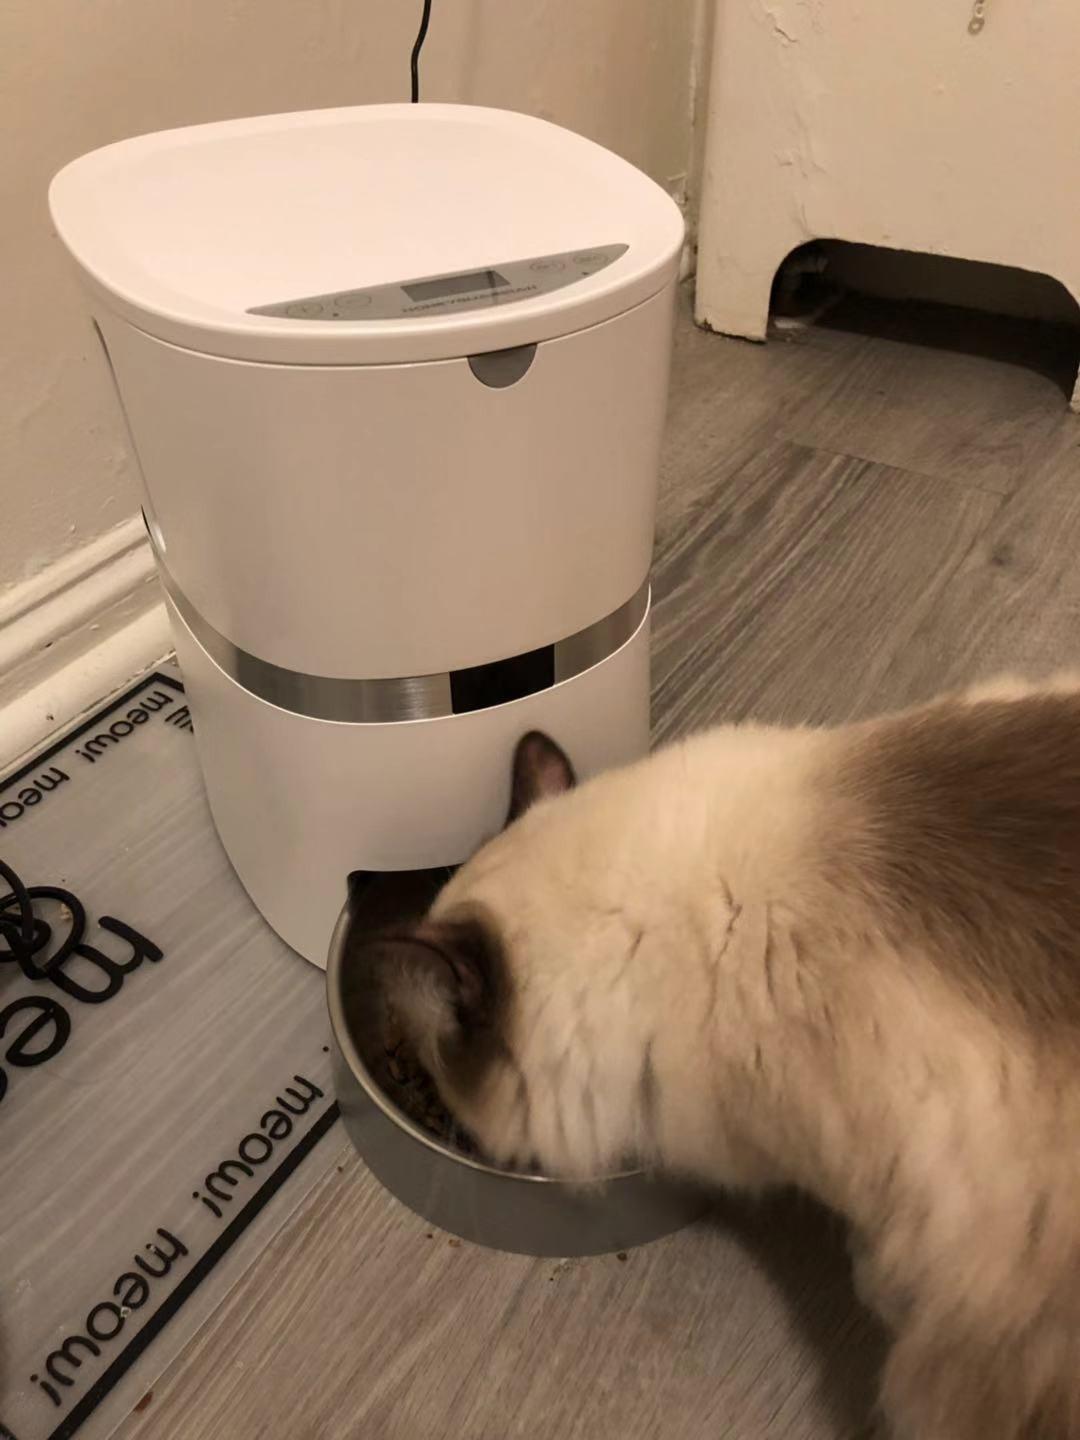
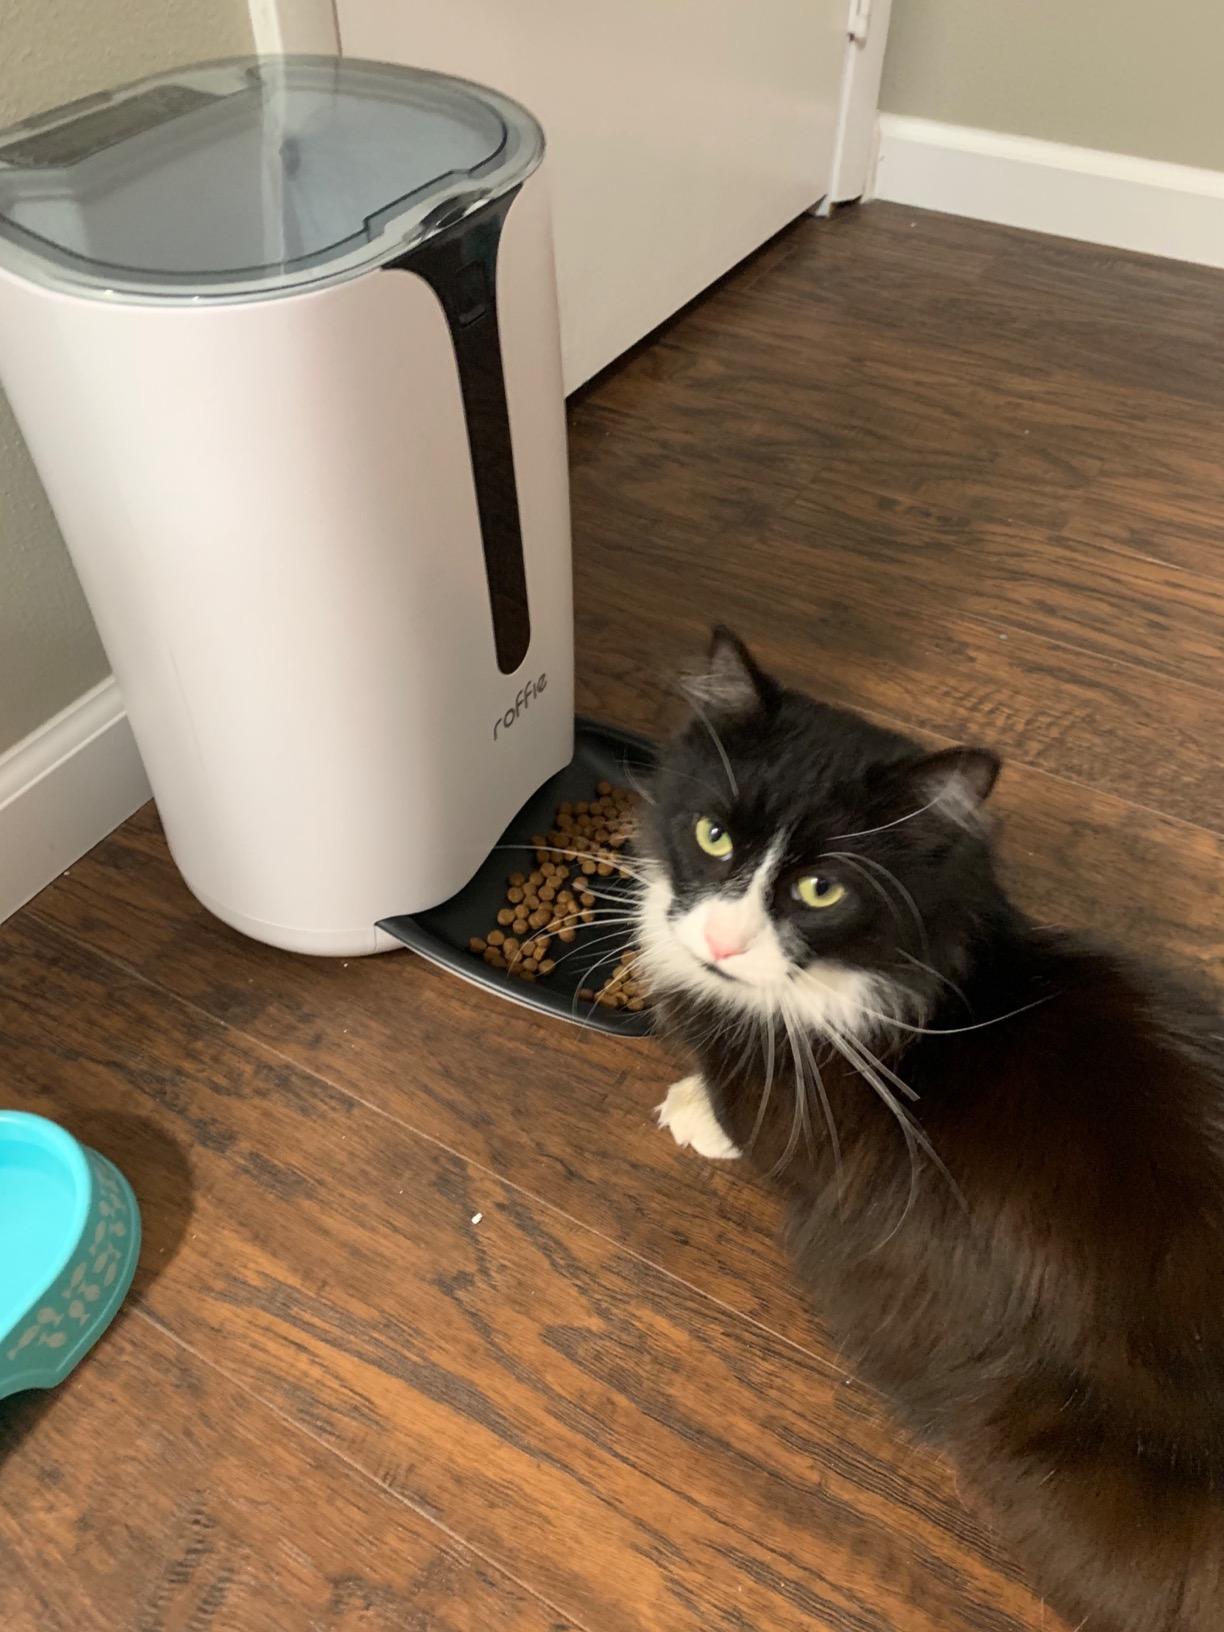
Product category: items_feeder
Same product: no